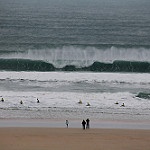
Label: sea